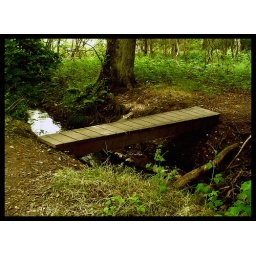
A small wooden bridge in the forest